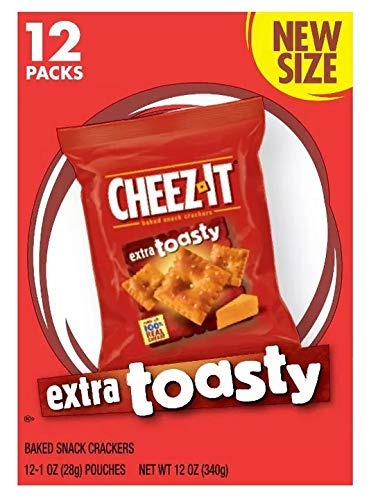
Item Name: Cheez-It Extra Toasty 12oz, pack of 1
Product Description: Cheez-it Extra Toasty 12 oz
Value: 12.0
Unit: Ounce

Price: 5.82